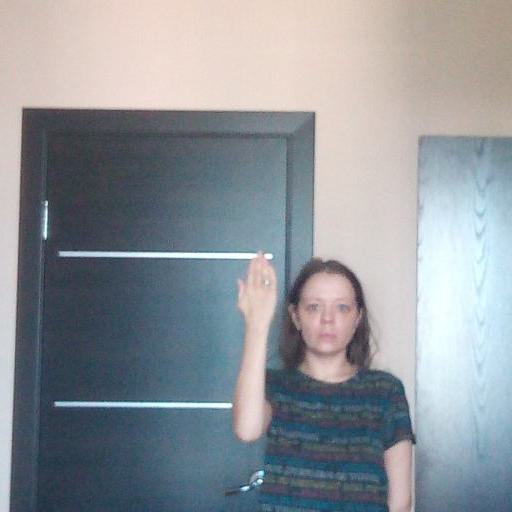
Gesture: stop_inverted